South Klang Valley Expressway

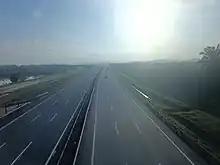
SKVE near Rimbayu

The first 7.95 km (section 1A) stretch that starts at the UNITEN interchange in Bangi is toll free, and had been open for several years. It was built by the Malaysian Public Works Department (JKR). The section 1B, 2 and 3 stretch of SKVE are to be built by SKVE Holdings Sdn Bhd. The section 1B stretch of the expressway between Cyberjaya to Bandar Saujana Putra was completed in June 2010.